Salt Cathedral of Zipaquirá

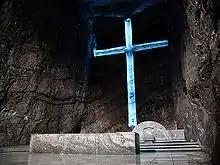
Main altar of the old cathedral, with cross

Years before the underground church was built (around 1932), the miners had carved a sanctuary, as a place for their daily prayers asking for protection to the saints before starting to work. In 1950, the construction of a bigger project had begun: the Salt Cathedral which was inaugurated on August 15, 1954, and dedicated to Our Lady of the Rosary, Patron saint of miners. It was compound of three naves and a monumental cross. Part of the galleries were actually carved by the ancient Muisca. However, as the church was carved inside an active mine, structural problems and safety concerns led the authorities to shut it in September 1992. This construction cost of the original church was over 285 million U.S. dollars.